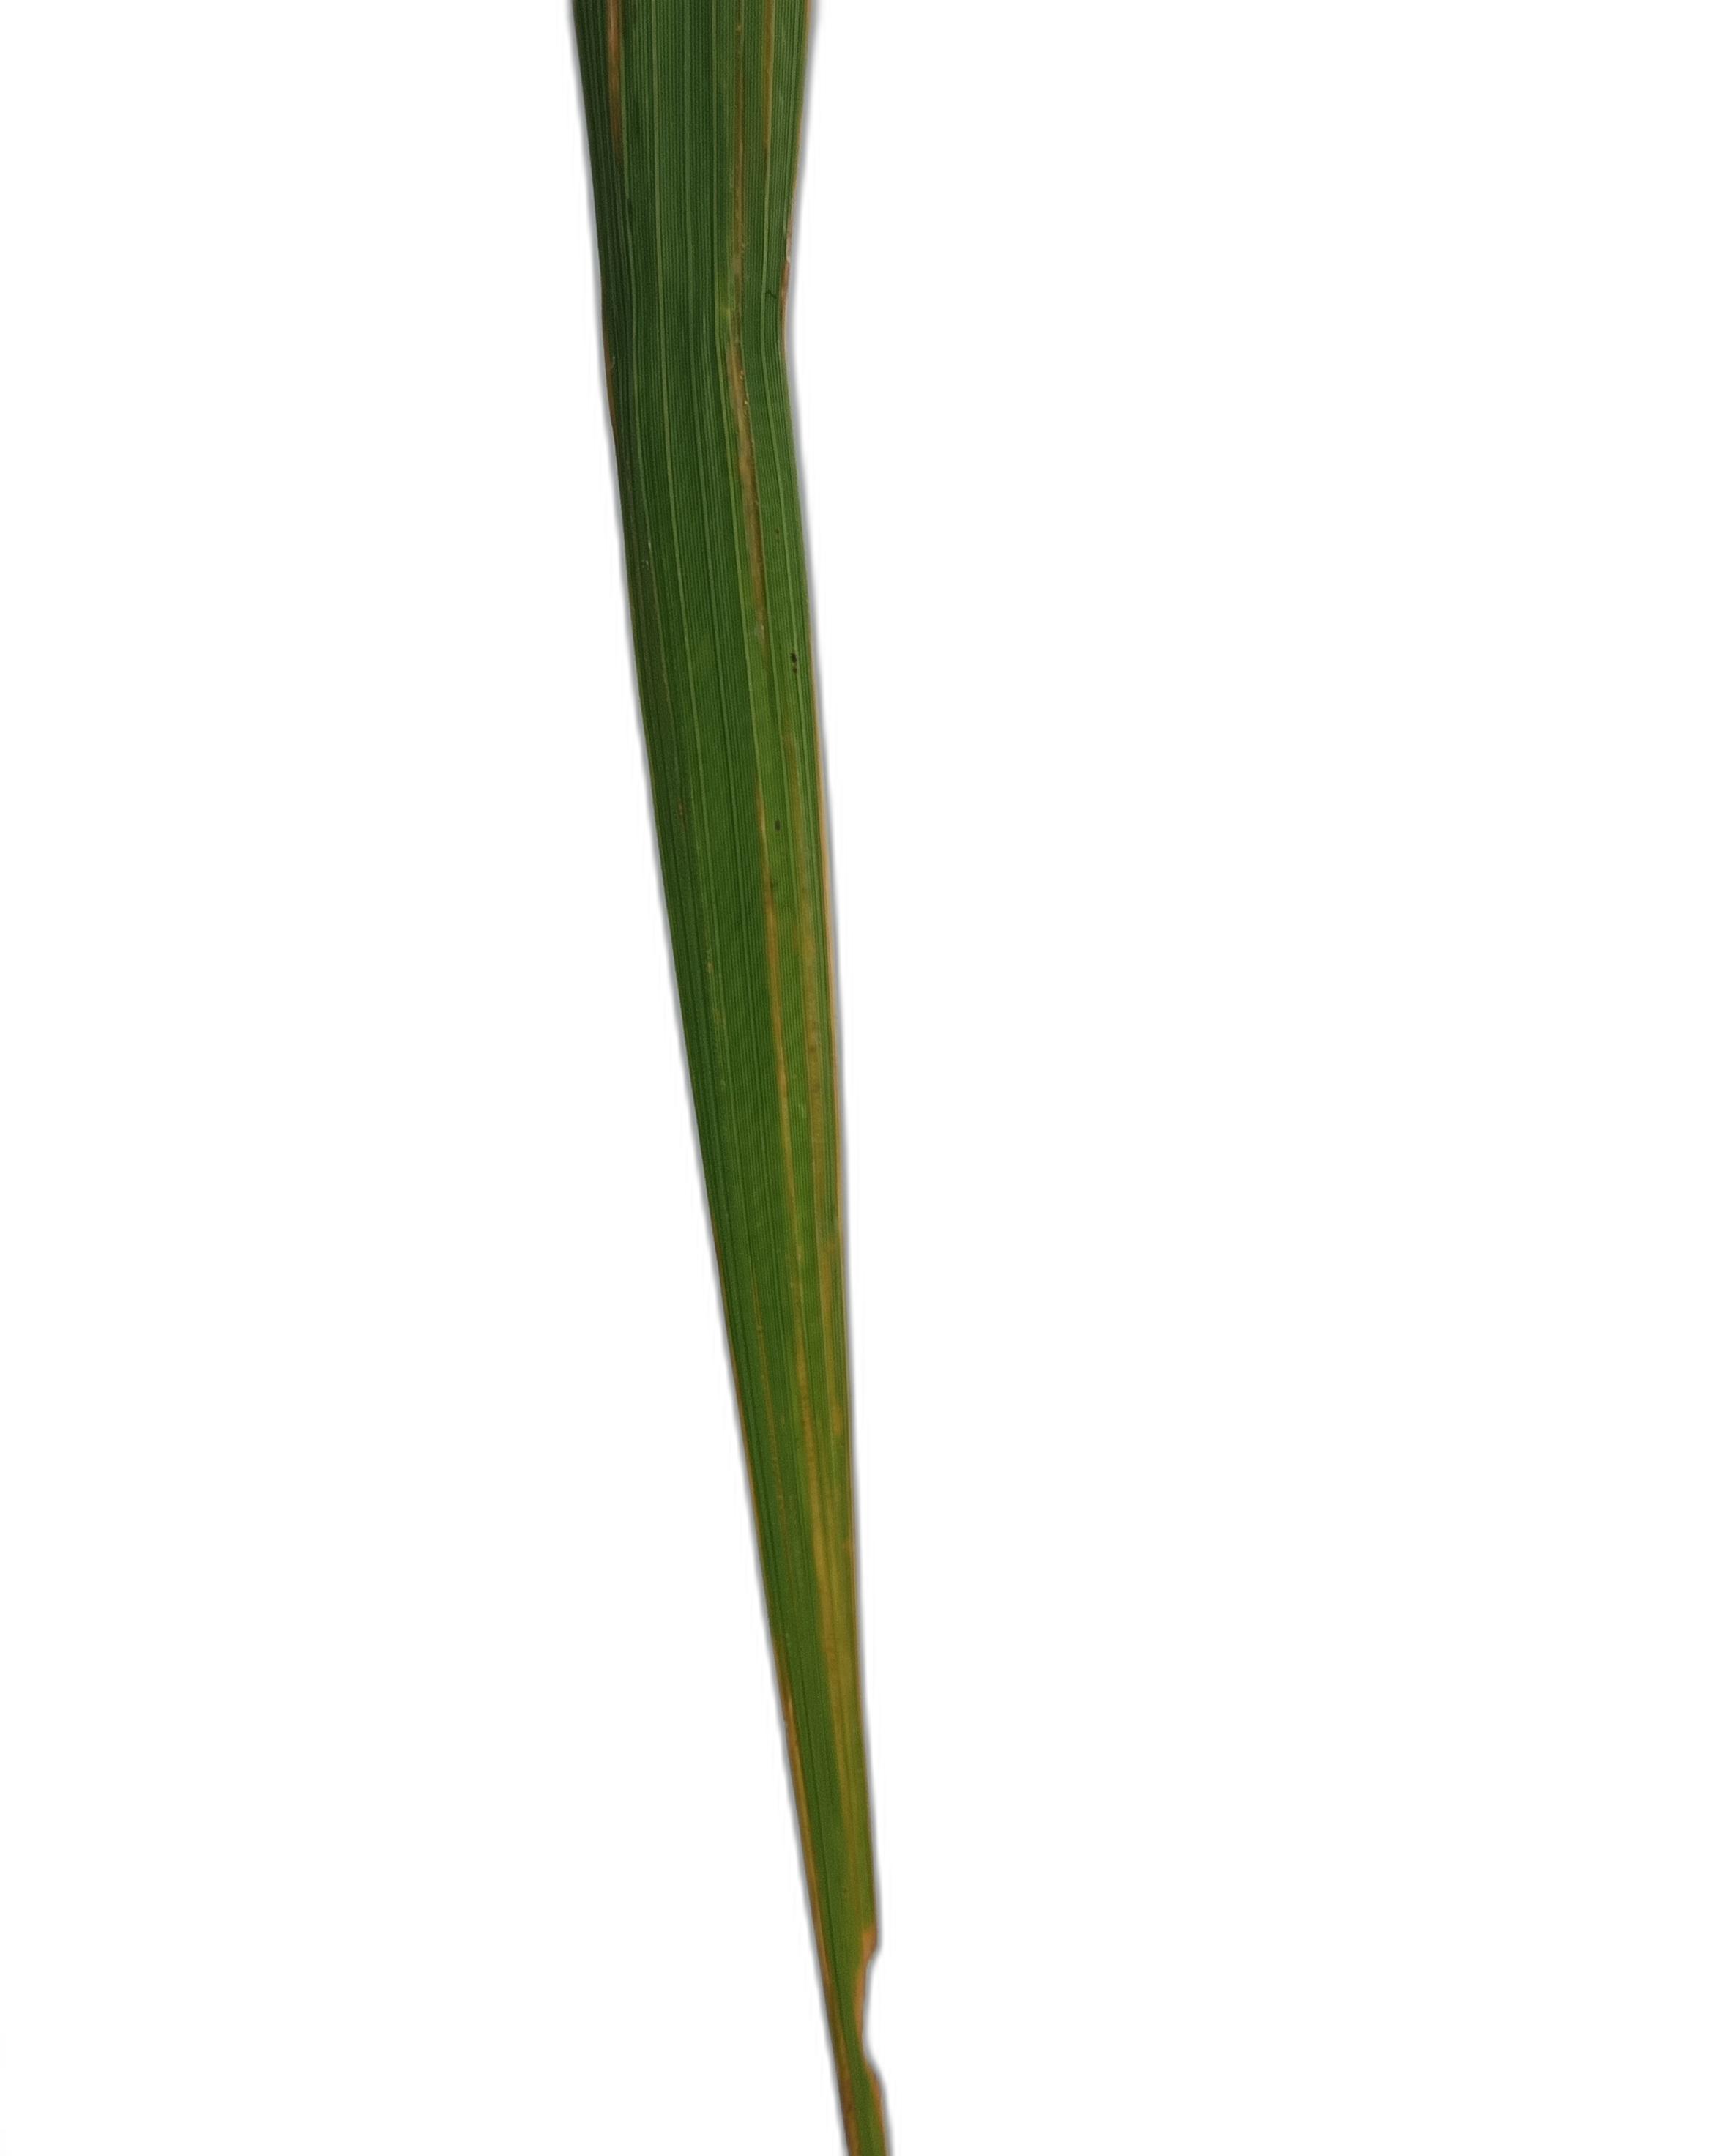
Label: Rice Stripes